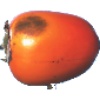
Label: Kaki 1